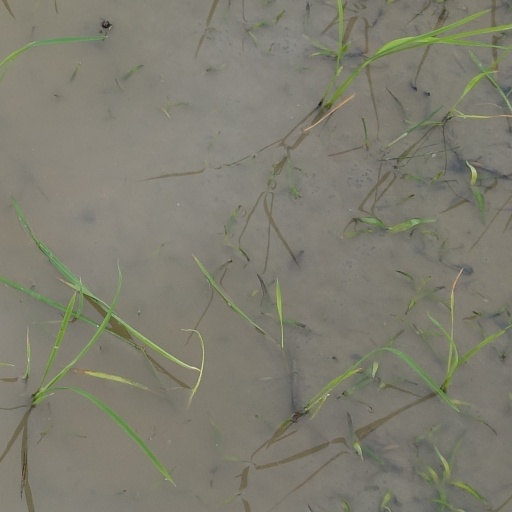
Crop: rice